The Three Muscatels

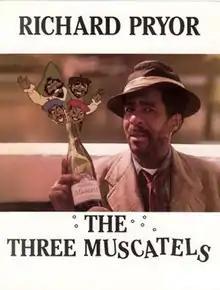
Theatrical release poster

The Three Muscatels is a 1991 American parody comedy-drama film directed by Romell Foster-Owens. The film stars Richard Pryor and his then wife Flynn Belaine, who also wrote the script with Cal Wilson. The film is based on the 1844 novel "The Three Musketeers" by Alexandre Dumas. This was Richard Pryor's last theatrically released film for which he received star billing in a dramatic role. It premiered at the African-American Film Marketplace in November 1991.